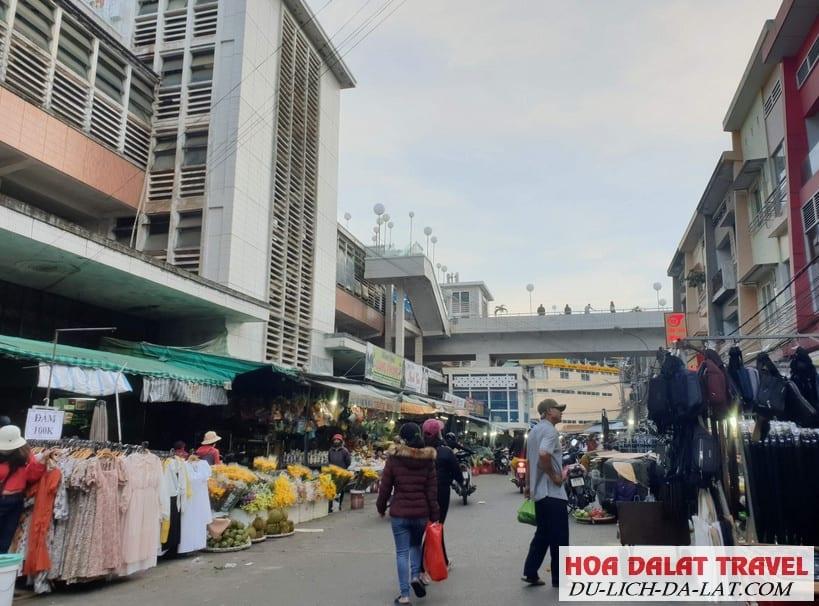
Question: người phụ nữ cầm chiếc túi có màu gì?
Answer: người phụ nữ cầm chiếc túi có màu đỏ